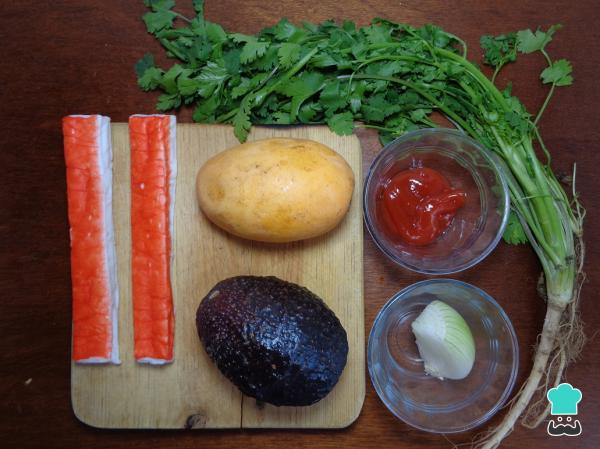
Para preparar esta deliciosa receta de ceviche de surimi con mango en la siguiente imagen podrás observar los ingredientes que necesitaremos.